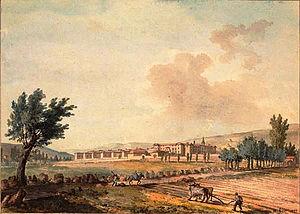
Chartreuse de Villeneuve-sur-Loire à Brives-Charensac
Une chartreuse, Cartusia en latin, est un monastère de Chartreux, mais par contre, à strictement parler, les chartreuses ne sont pas des abbayes. La plus célèbre est la Grande Chartreuse.
La chartreuse Notre-Dame de Charensac ou chartreuse du Puy ou encore chartreuse de Brives était un ancien monastère de Chartreux situé à Brives-Charensac en Haute-Loire.
La chartreuse de Bonnefoy, appelée aussi Notre-Dame de Bonnefoy, est un couvent du XIIᵉ siècle fondé dans le Haut Vivarais à proximité du mont Mézenc. Située à 1 310 mètres d'altitude, cette chartreuse, la plus haute de France, fut en butte aux destructions de la guerre de Cent Ans et des guerres de religion, puis à un incendie au XVIIIᵉ siècle. Ces avatars joints à un climat très rude contraignirent les chartreux à délaisser progressivement leur établissement pour s'installer à Brives-Charensac jusqu'à la Révolution française. Inoccupée et vendue comme bien national, la chartreuse fut démantelée à partir de 1840. Le seul vestige important encore intact est la maison du prieur avec la porte d'entrée de la chartreuse et la tour-clocher de l'église. Elle est actuellement en cours de restauration.